Lakota religion

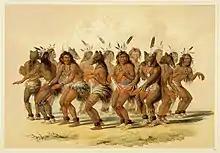
George Catlin's illustration of the bear dance from 1844

A basic preparation before Lakota rituals is the "ini kaġapi" ("they revitalize themselves"), a period of time spent in a purification lodge or sweat lodge. A shorter variant of this process is often termed the "inípi". This is deemed a time for prayer. Although intended to cleanse or purify a person's body and spirit in readiness for a ritual, it can also be carried out for its own sake, rather than as a preparation for another rite.